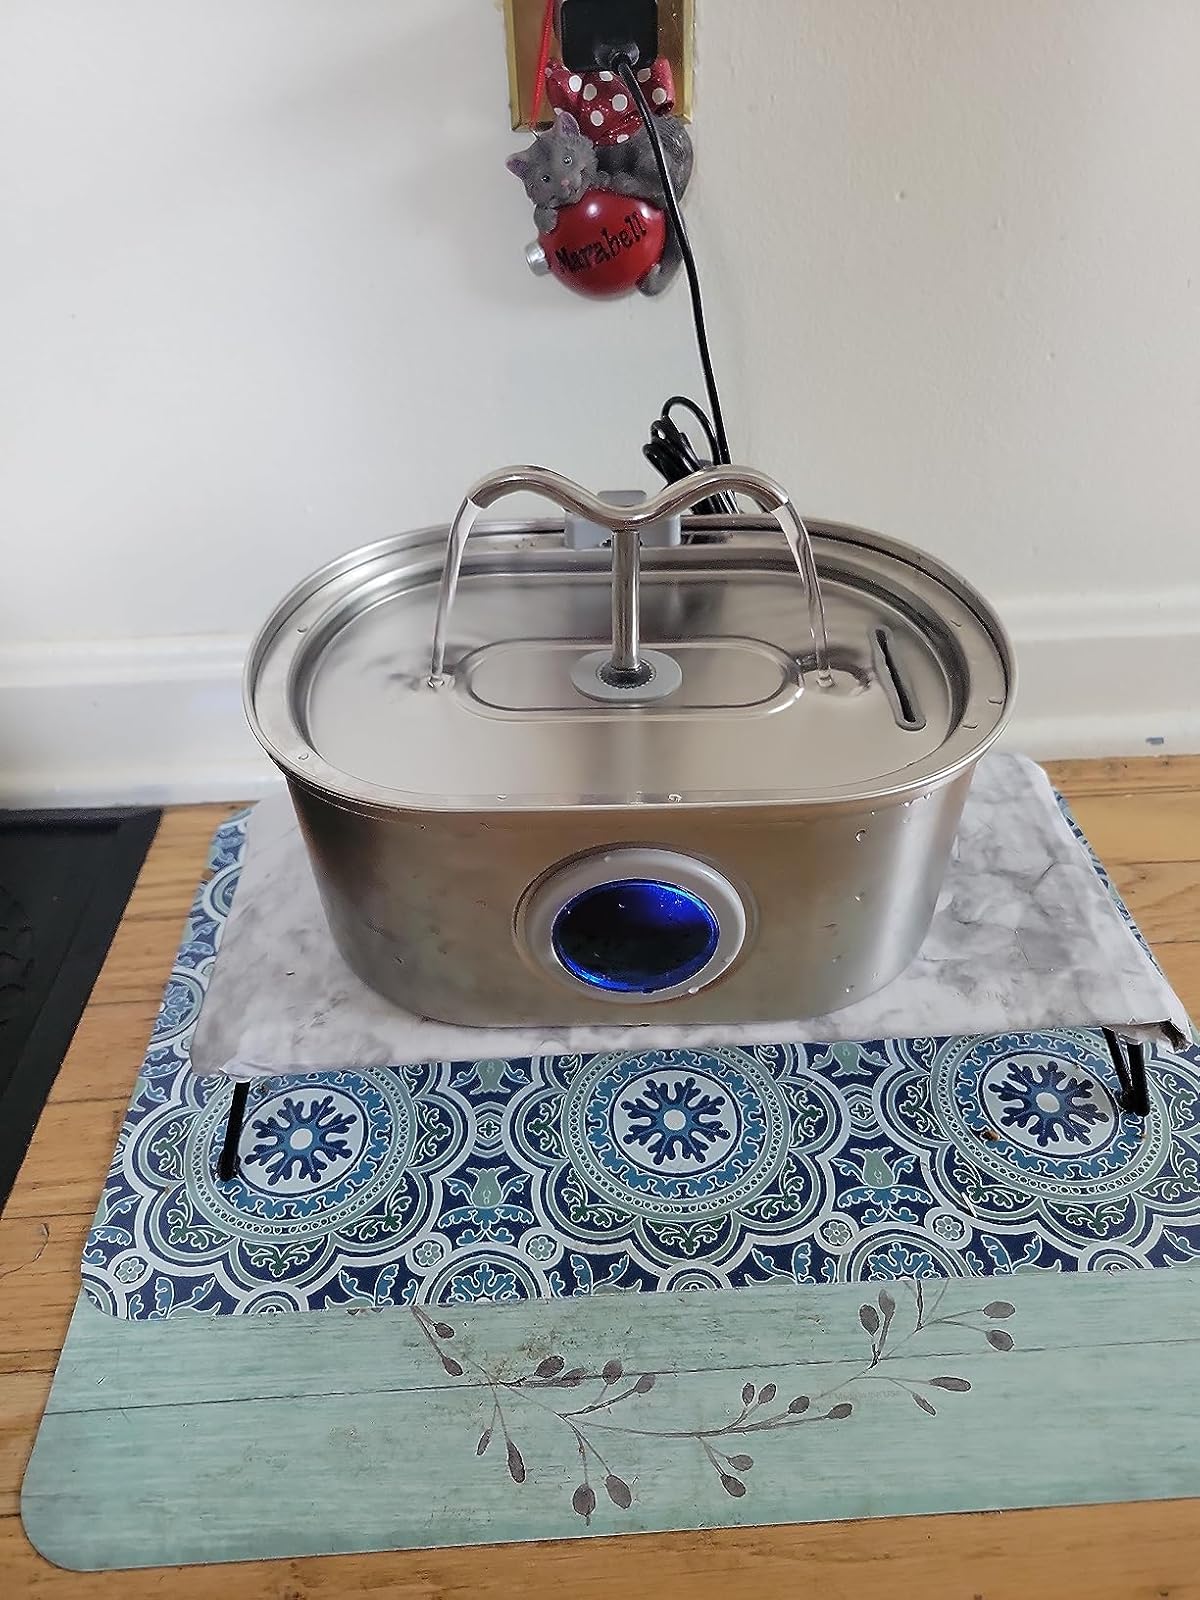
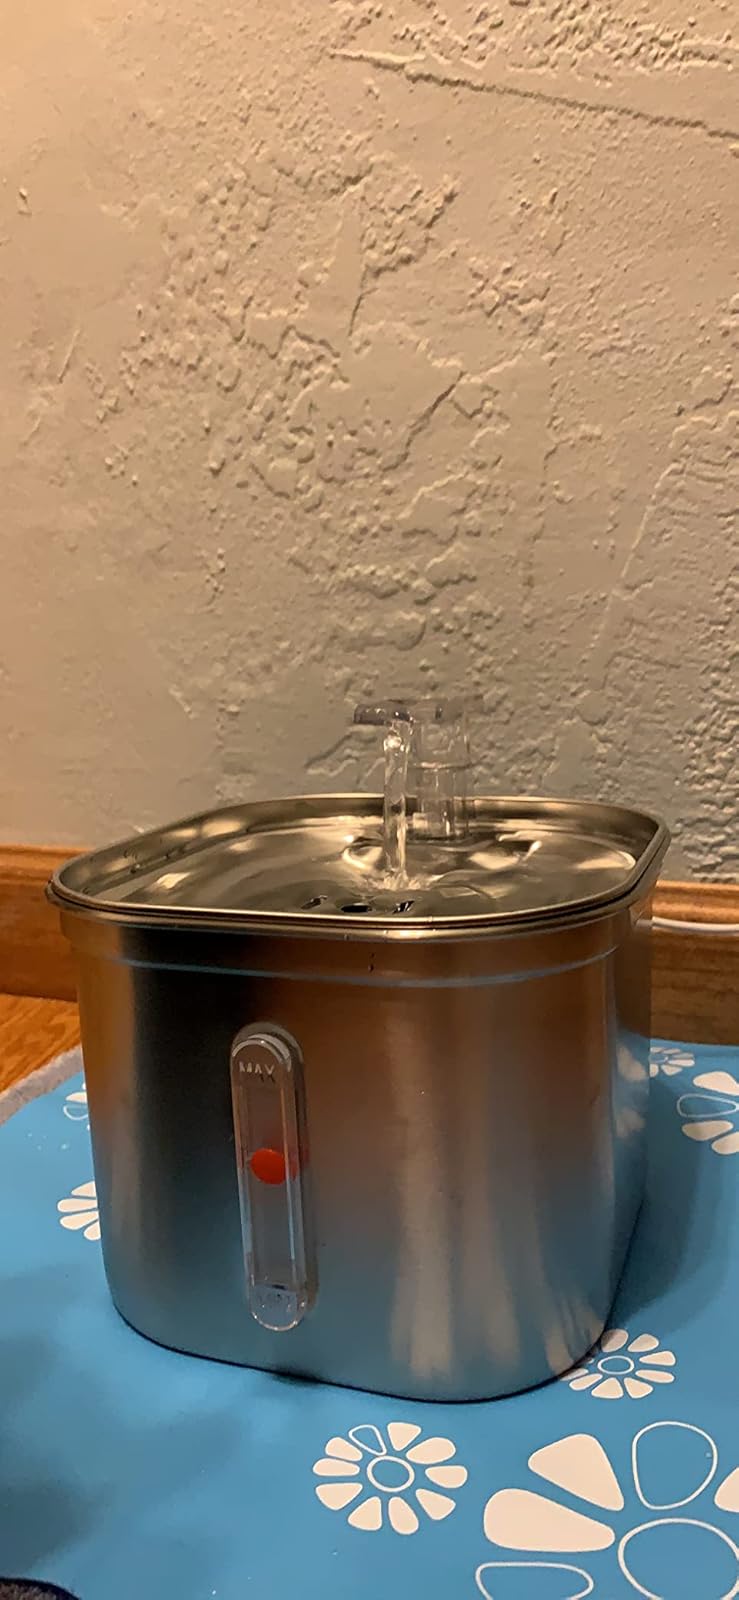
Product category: items_bowl
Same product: no